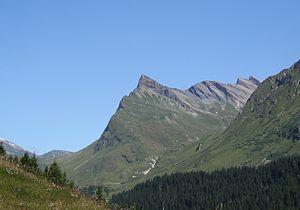
Le Piz Uccello est une montagne suisse dans les Alpes lépontines, culminant à 2 723 mètres d'altitude. Il surplombe le village de San Bernardino, dans le canton des Grisons.